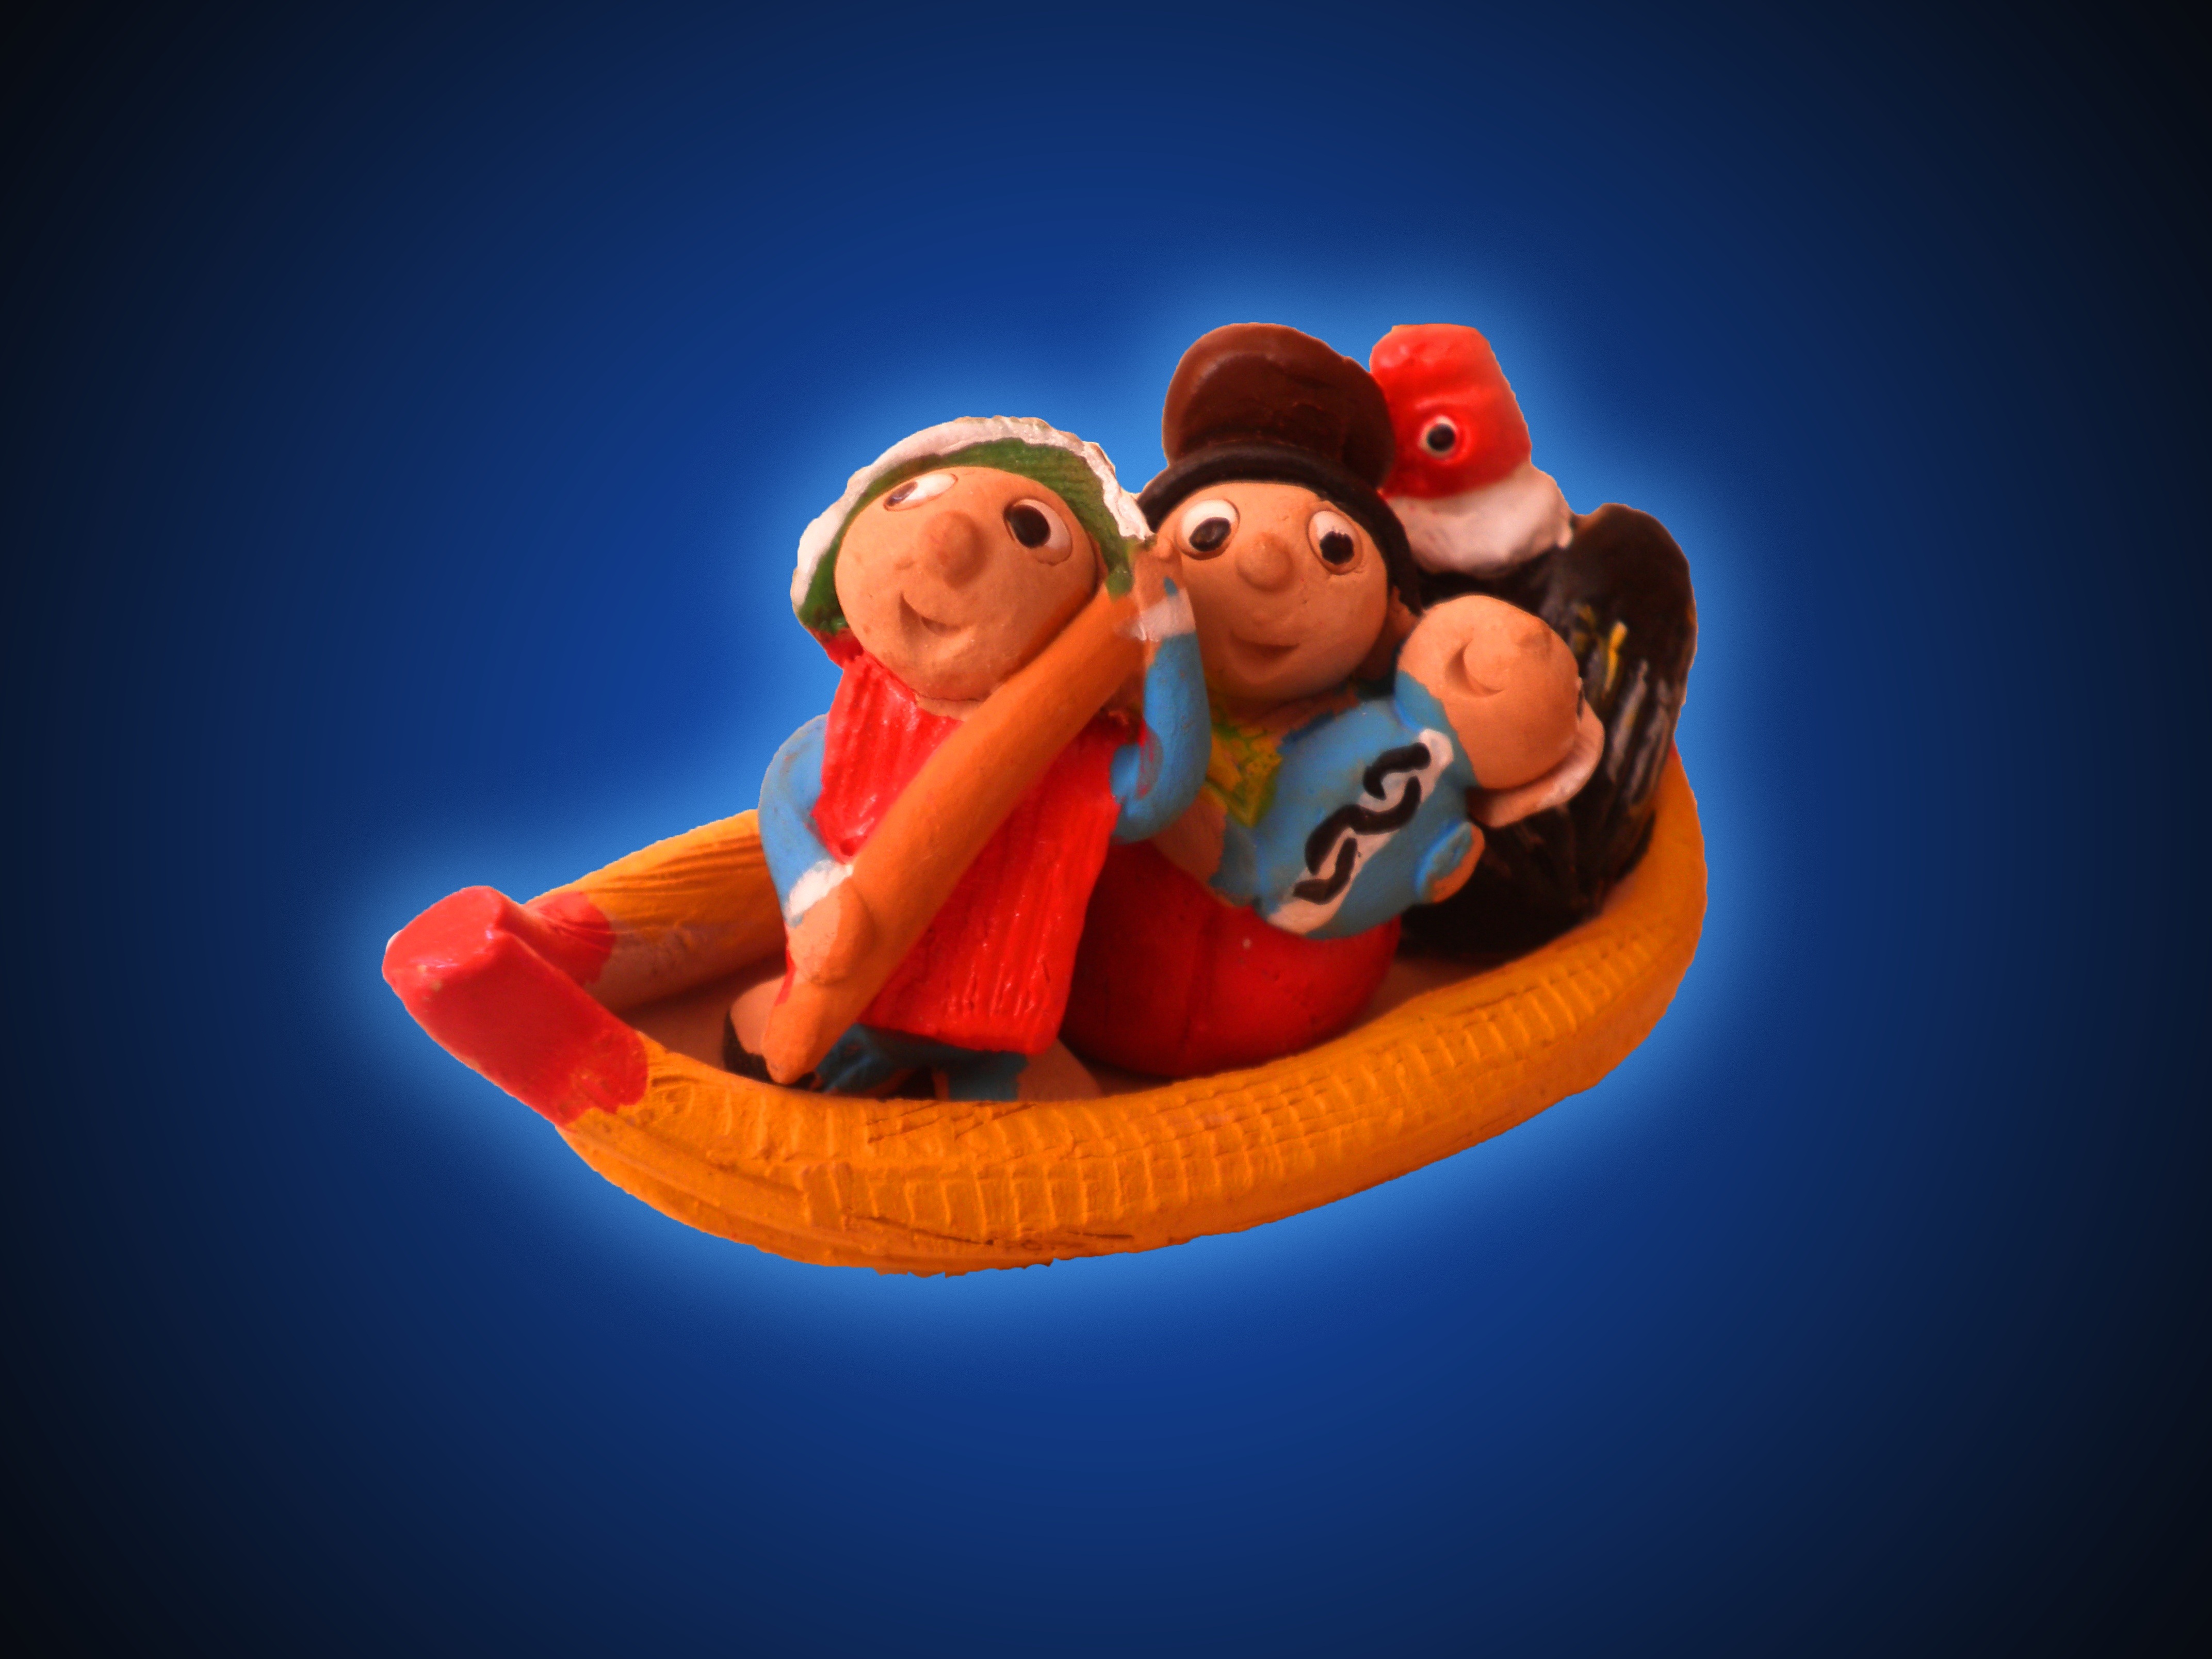
red, color, island, blue, toy, peru, illustration, raft, uros, puno, computer wallpaper